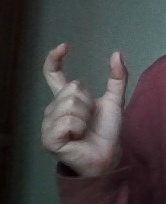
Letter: nun